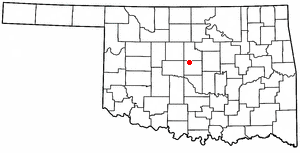
Edmond est une ville de l'Oklahoma située dans le comté d'Oklahoma, aux États-Unis. Sa population s’élevait à 81 405 habitants lors du recensement de 2010, estimée à 91 191 habitants en 2016. De par sa population, c’est la 6ᵉ ville de l’État.